Iacob Heraclid

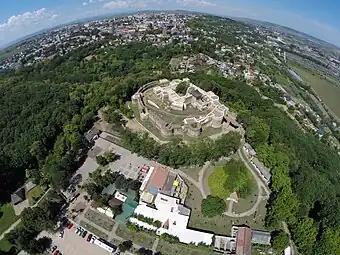
Aerial view over Suceava's princely citadel from the western side. Areni field once stretched on the left-hand side and in the background

Despot's plan to take over as Prince of Moldavia by usurping Alexandru Lăpușneanu was probably hatched at Vilnius: here, he met some Moldavian boyars who had escaped Lăpușneanu's political persecutions. By 1558, he had also become aware that his genealogical claims made him a nominal relative of Princess-consort Ruxandra. Scholar Tadeusz Gostyński proposes that one of Łaski's clients, Cyprian z Sieradza, approached Heraclid with a sketched-out conquest of Moldavia. Gostyński proposes that this is why Despot adopted Cyprian, who was consequently known in Poland as "Bazylik". Historian Șerban Papacostea argues that Demetrios settled in Moldavia long before Despot, contributing to the spread of Reformation ideas in that country before being chased out by Lăpușneanu's violent repression. Iacob himself arrived in Moldavia in 1558, already an adversary of the regime, probably with support from Poland (especially from Polish Calvinists) and from a coalition of boyars who had supported Ștefan VI Rareș.